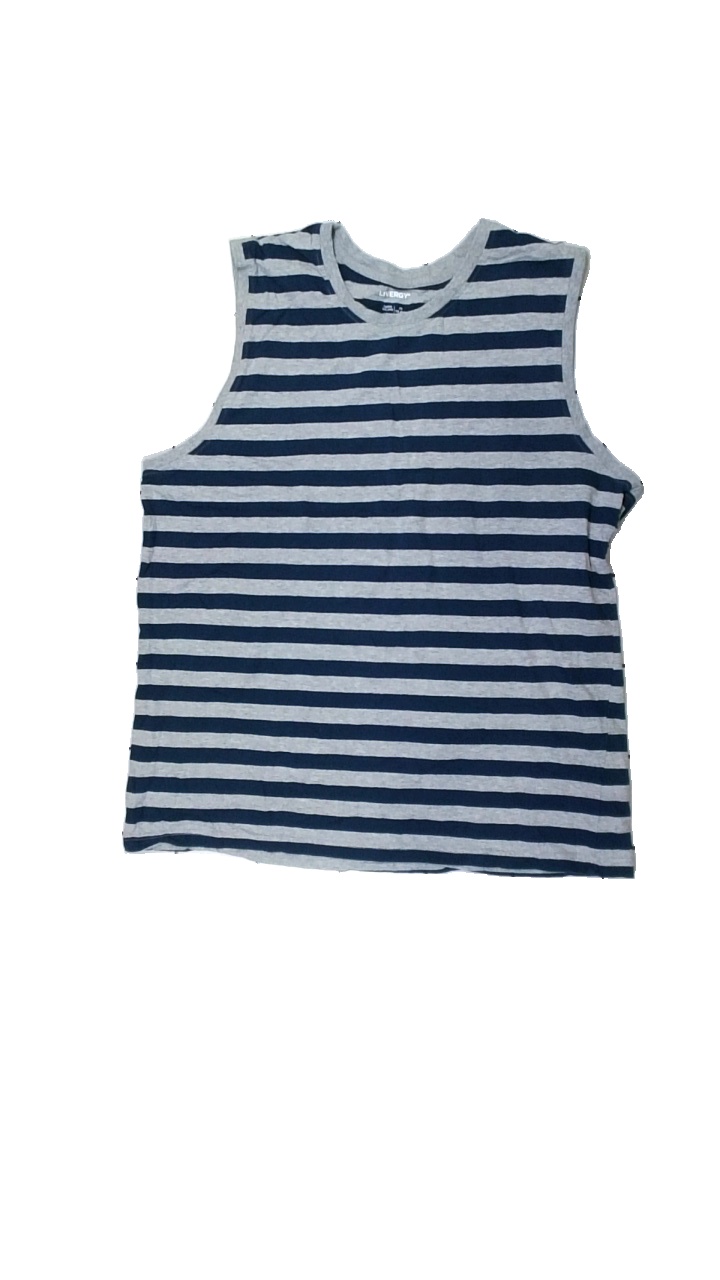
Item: Tank Top (Men)
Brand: Livergy
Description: randigt linne, sned söm
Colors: Blue, Grey
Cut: Regular
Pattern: Striped
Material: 100% cotton
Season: All
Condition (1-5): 3
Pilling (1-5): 5
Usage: Export
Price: <50